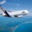
Label: airplane